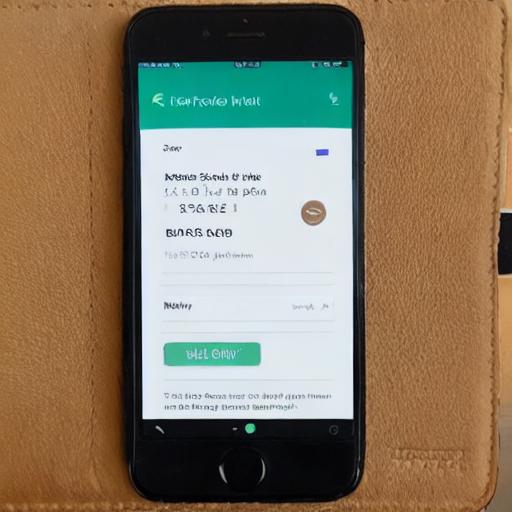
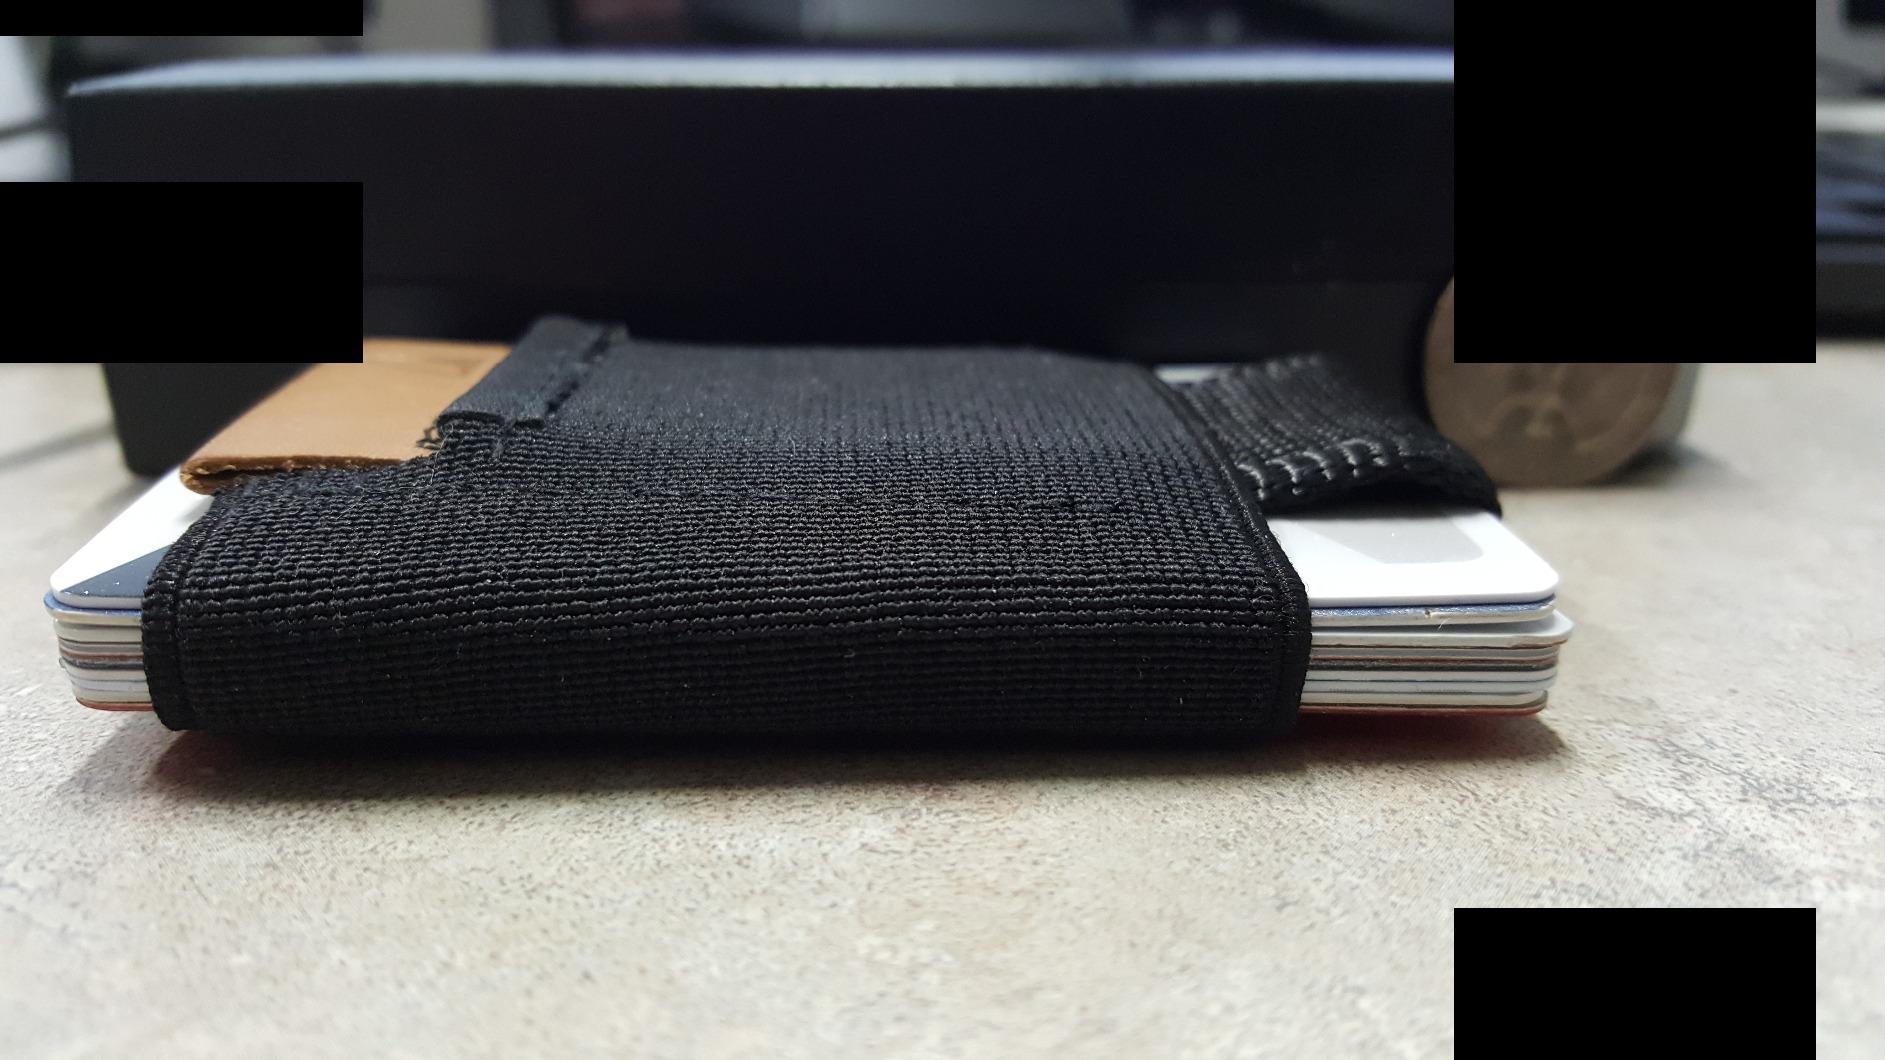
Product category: accessories_wallet
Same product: no